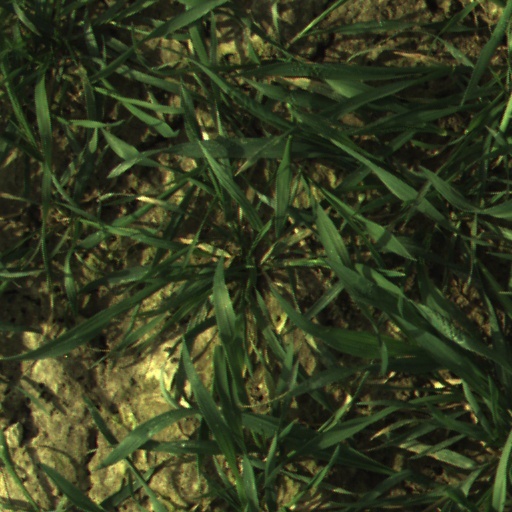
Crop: wheat